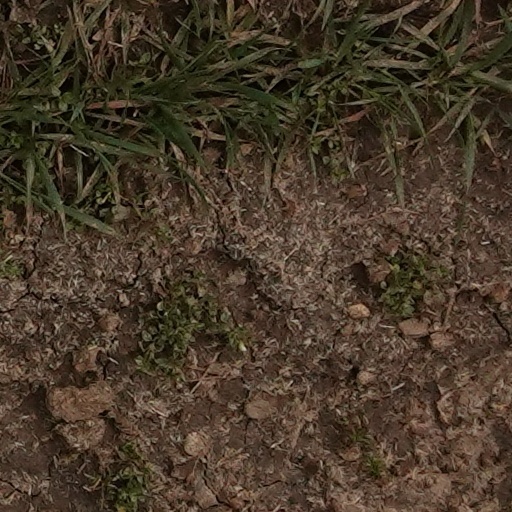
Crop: wheat